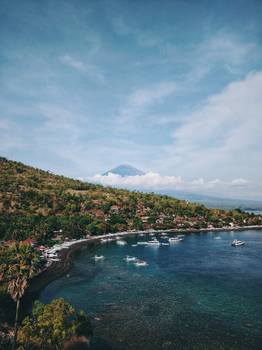
Label: No Watermark